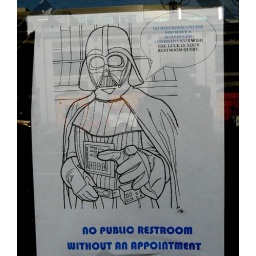
A sign in a window in Seattle's Belltown neighborhood.